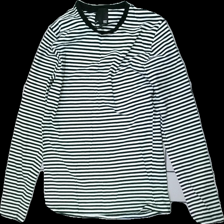
View: front
Type: Top
Category: Men
Brand: Lager 157
Colors: Black, White
Material: 100% Cotton
Pattern: Striped
Cut: Regular
Size: L
Season: All
Damage: crooked seam
Damage location: bottom right
Damage 2: crooked seam
Damage 2 location: bottom right
Price range: <50
Recommended usage: Recycle
Description: Striped top